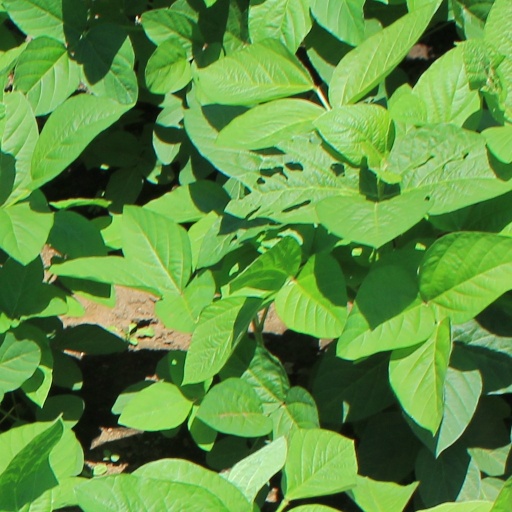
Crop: soybean